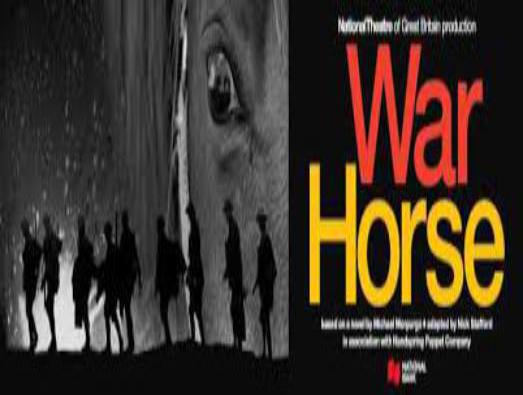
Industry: Leisure